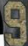
Number: 9